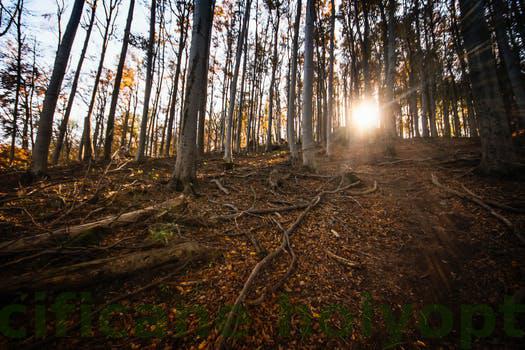
Label: Watermark